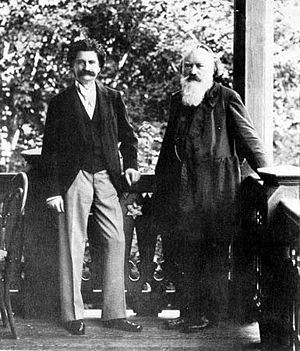
Johannes Brahms / Brahms i samtiden og senere
Brahms og Johann Strauss den Yngre
Johannes Brahms var en tysk komponist, pianist og dirigent. Han komponerede i alle tidens genrer undtagen opera. Hovedværkerne er de fire symfonier, instrumentalkoncerterne samt Ein Deutsches Requiem.